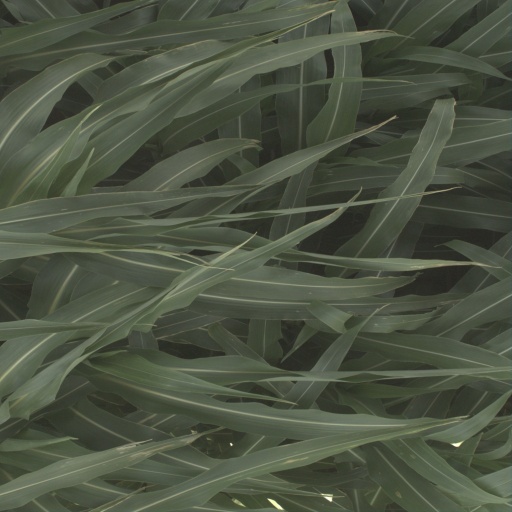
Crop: sorghum